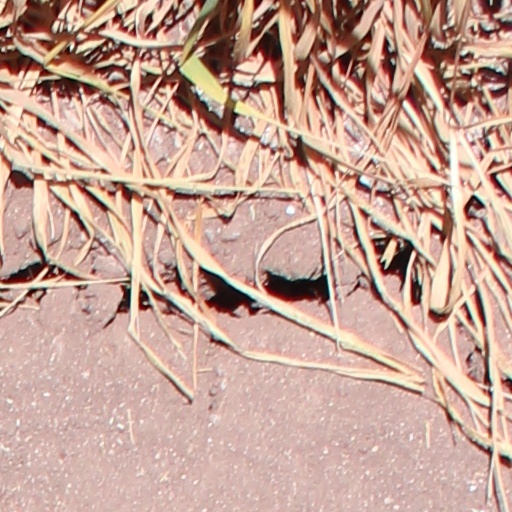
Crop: wheat